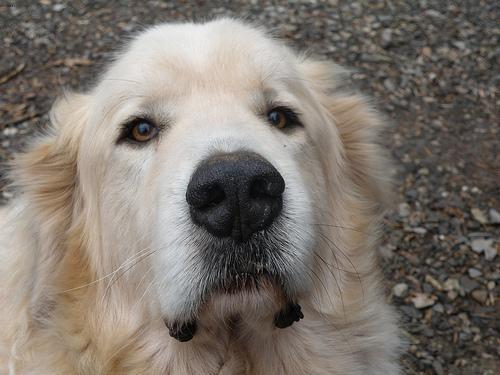
great pyrenees